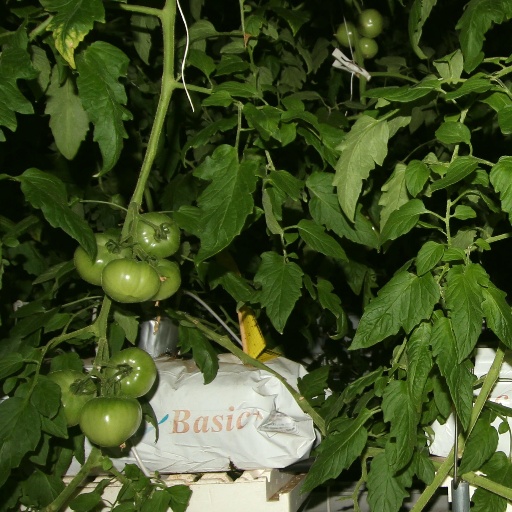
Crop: tomato